Post miserabile

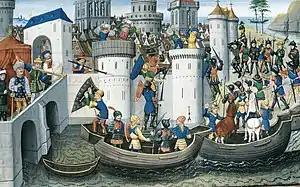
"The Conquest of Constantinople by the Crusaders": One of the most dramatic moments in the Fourth Crusade.

Post miserabile is an encyclical issued by Pope Innocent III on 15 August 1198 calling for what would subsequently be referred to as the Fourth Crusade. It was Innocent's first crusade bull, although it was not issued in response to any single event, such as setback in the East. Compared to the crusade-related encyclicals written by his predecessors, "Post miserabile" is more organisational in tone, foreshadowing the bureaucratic and administrative changes Innocent would make to the crusading institutions.